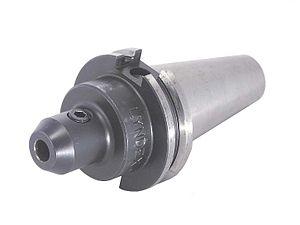
Les cônes d'emmanchement ou cônes d'outillage sont principalement utilisés sur les machines-outils.